Early modern period

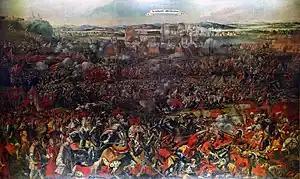
Battle of Vienna, 12 September 1683

Johannes Gutenberg is credited as the first European to use movable type printing, around 1439, and as the global inventor of the mechanical printing press. Nicolaus Copernicus formulated a comprehensive heliocentric cosmology (1543), which displaced the Earth from the center of the universe. His book, "De revolutionibus orbium coelestium" ("On the Revolutions of the Celestial Spheres") began modern astronomy and sparked the Scientific Revolution. Another notable individual was Machiavelli, an Italian political philosopher, considered a founder of modern political science. Machiavelli is most famous for a short political treatise, The Prince, a work of realist political theory. The Swiss Paracelsus (1493–1541) is associated with a medical revolution while the Anglo-Irish Robert Boyle was one of the founders of modern chemistry. In visual arts, notable representatives included the "three giants of the High Renaissance", namely Leonardo da Vinci, Michelangelo, and Raphael, Albrecht Dürer (often considered the greatest artist of Northern Renaissance), Titian from the Venetian school, Peter Paul Rubens of the Flemish Baroque traditions. Famous composers included Guillaume Du Fay, Heinrich Isaac, Josquin des Prez, Giovanni Pierluigi da Palestrina, Claudio Monteverdi, Jean-Baptiste Lully.